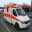
Label: ambulance